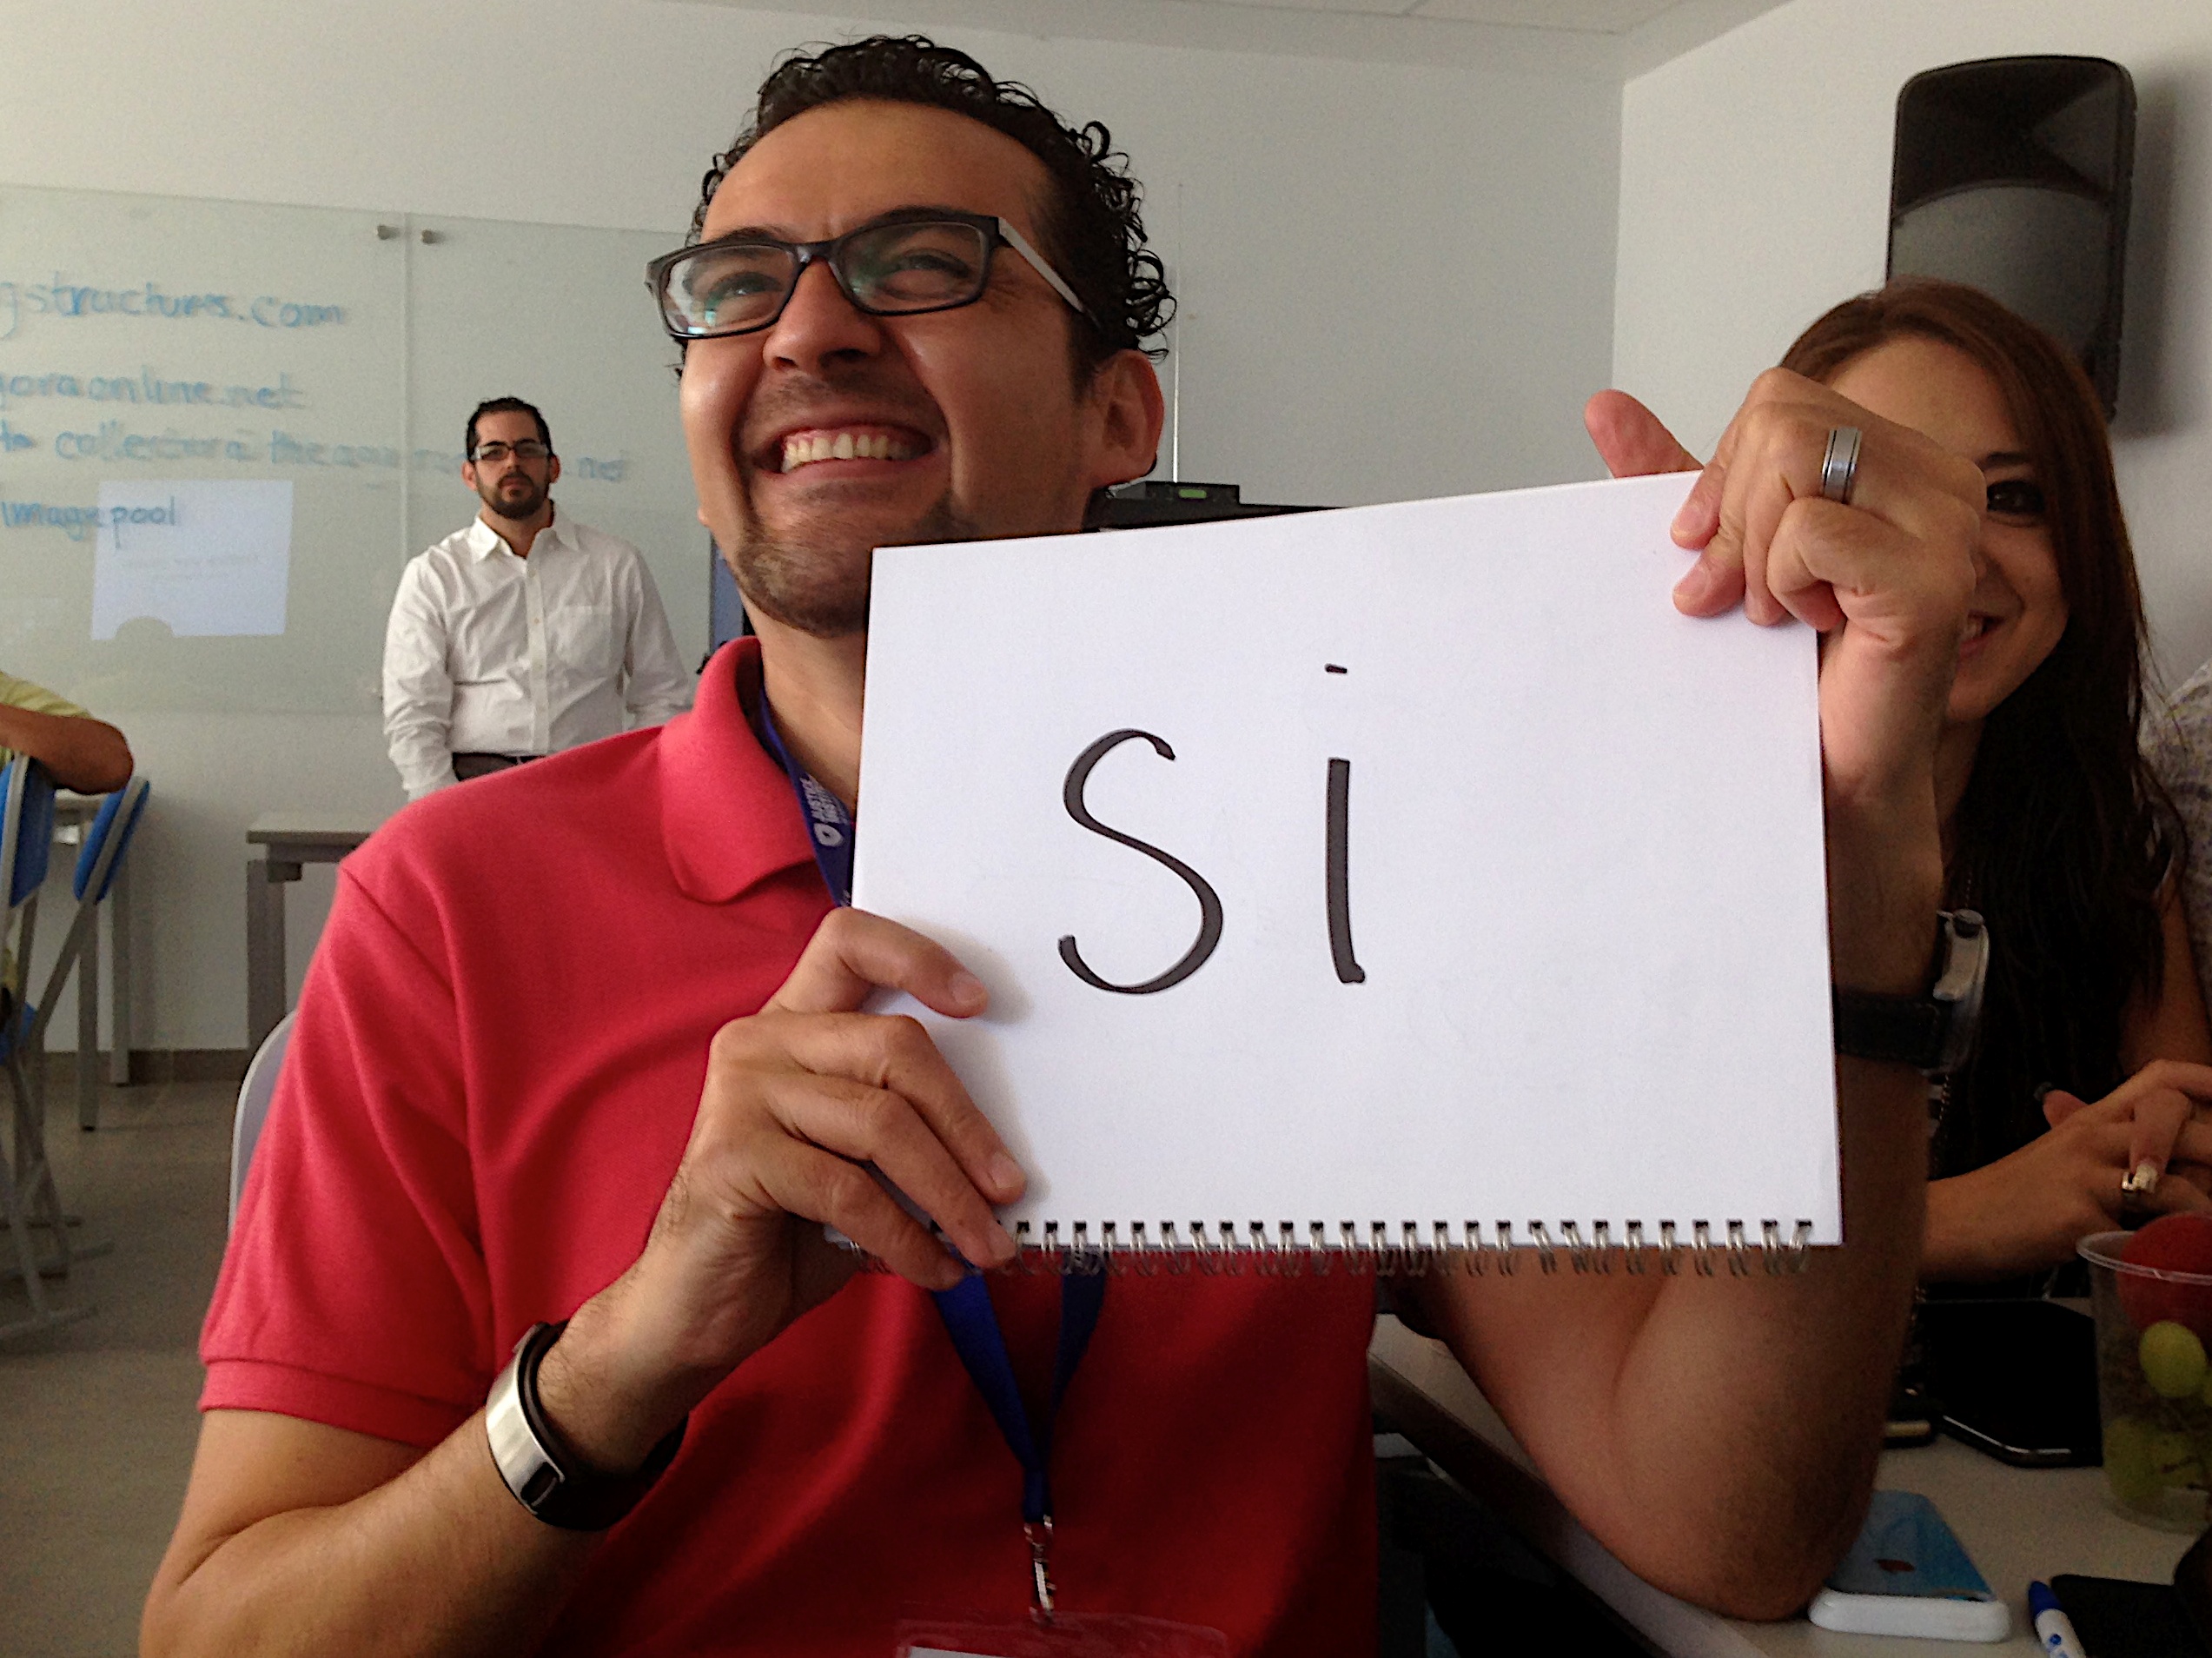
person, professional, udgagora